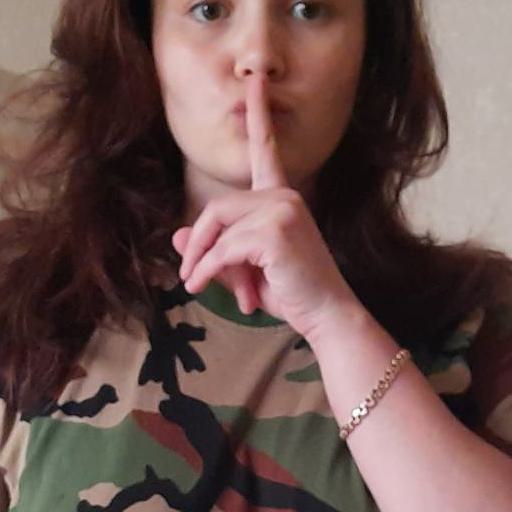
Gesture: mute